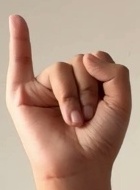
ASL sign: I